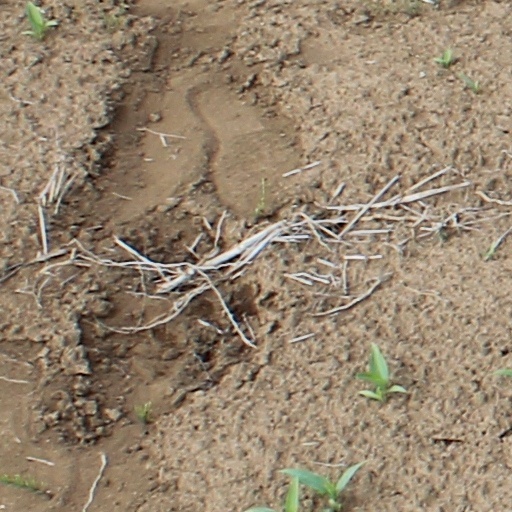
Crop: wheat